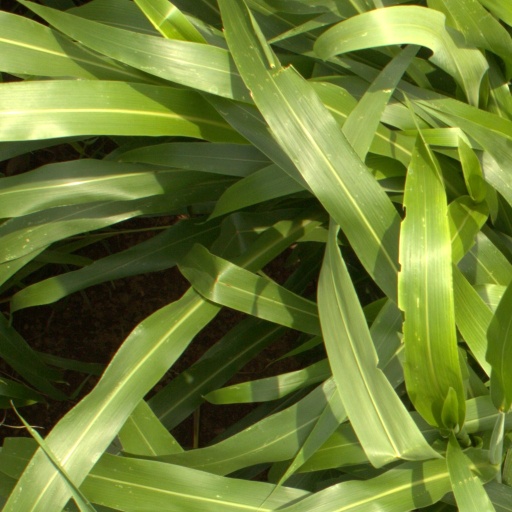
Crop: sorghum